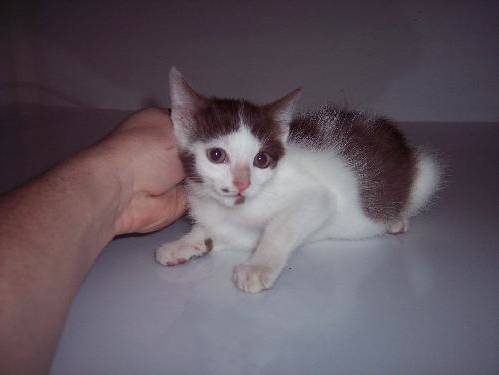
Label: cat